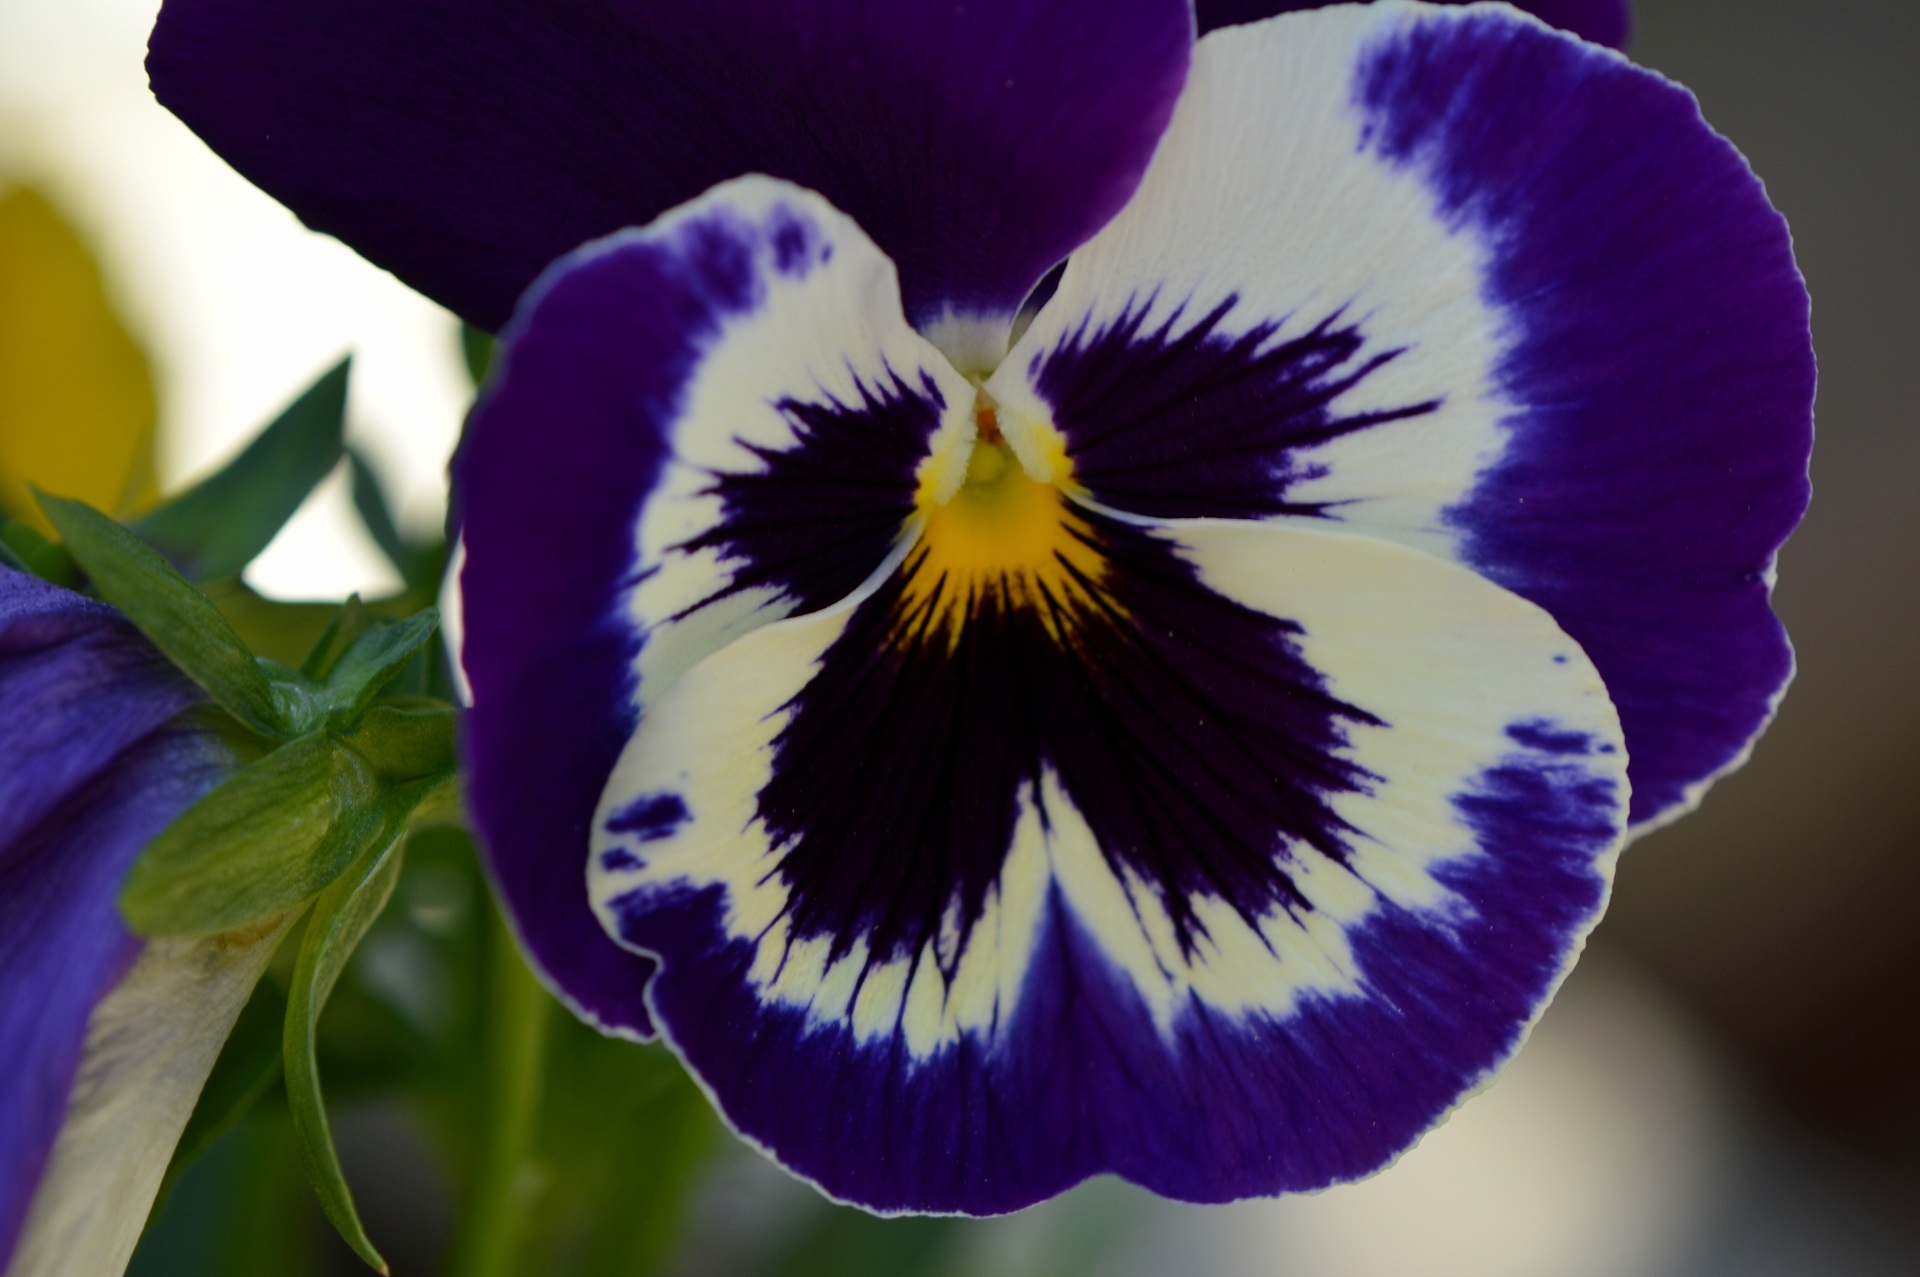
nature, blossom, plant, flower, purple, petal, bloom, spring, garden, flora, iris, eye, violet, organ, viola, macro photography, pansy, flowering plant, land plant, violet family